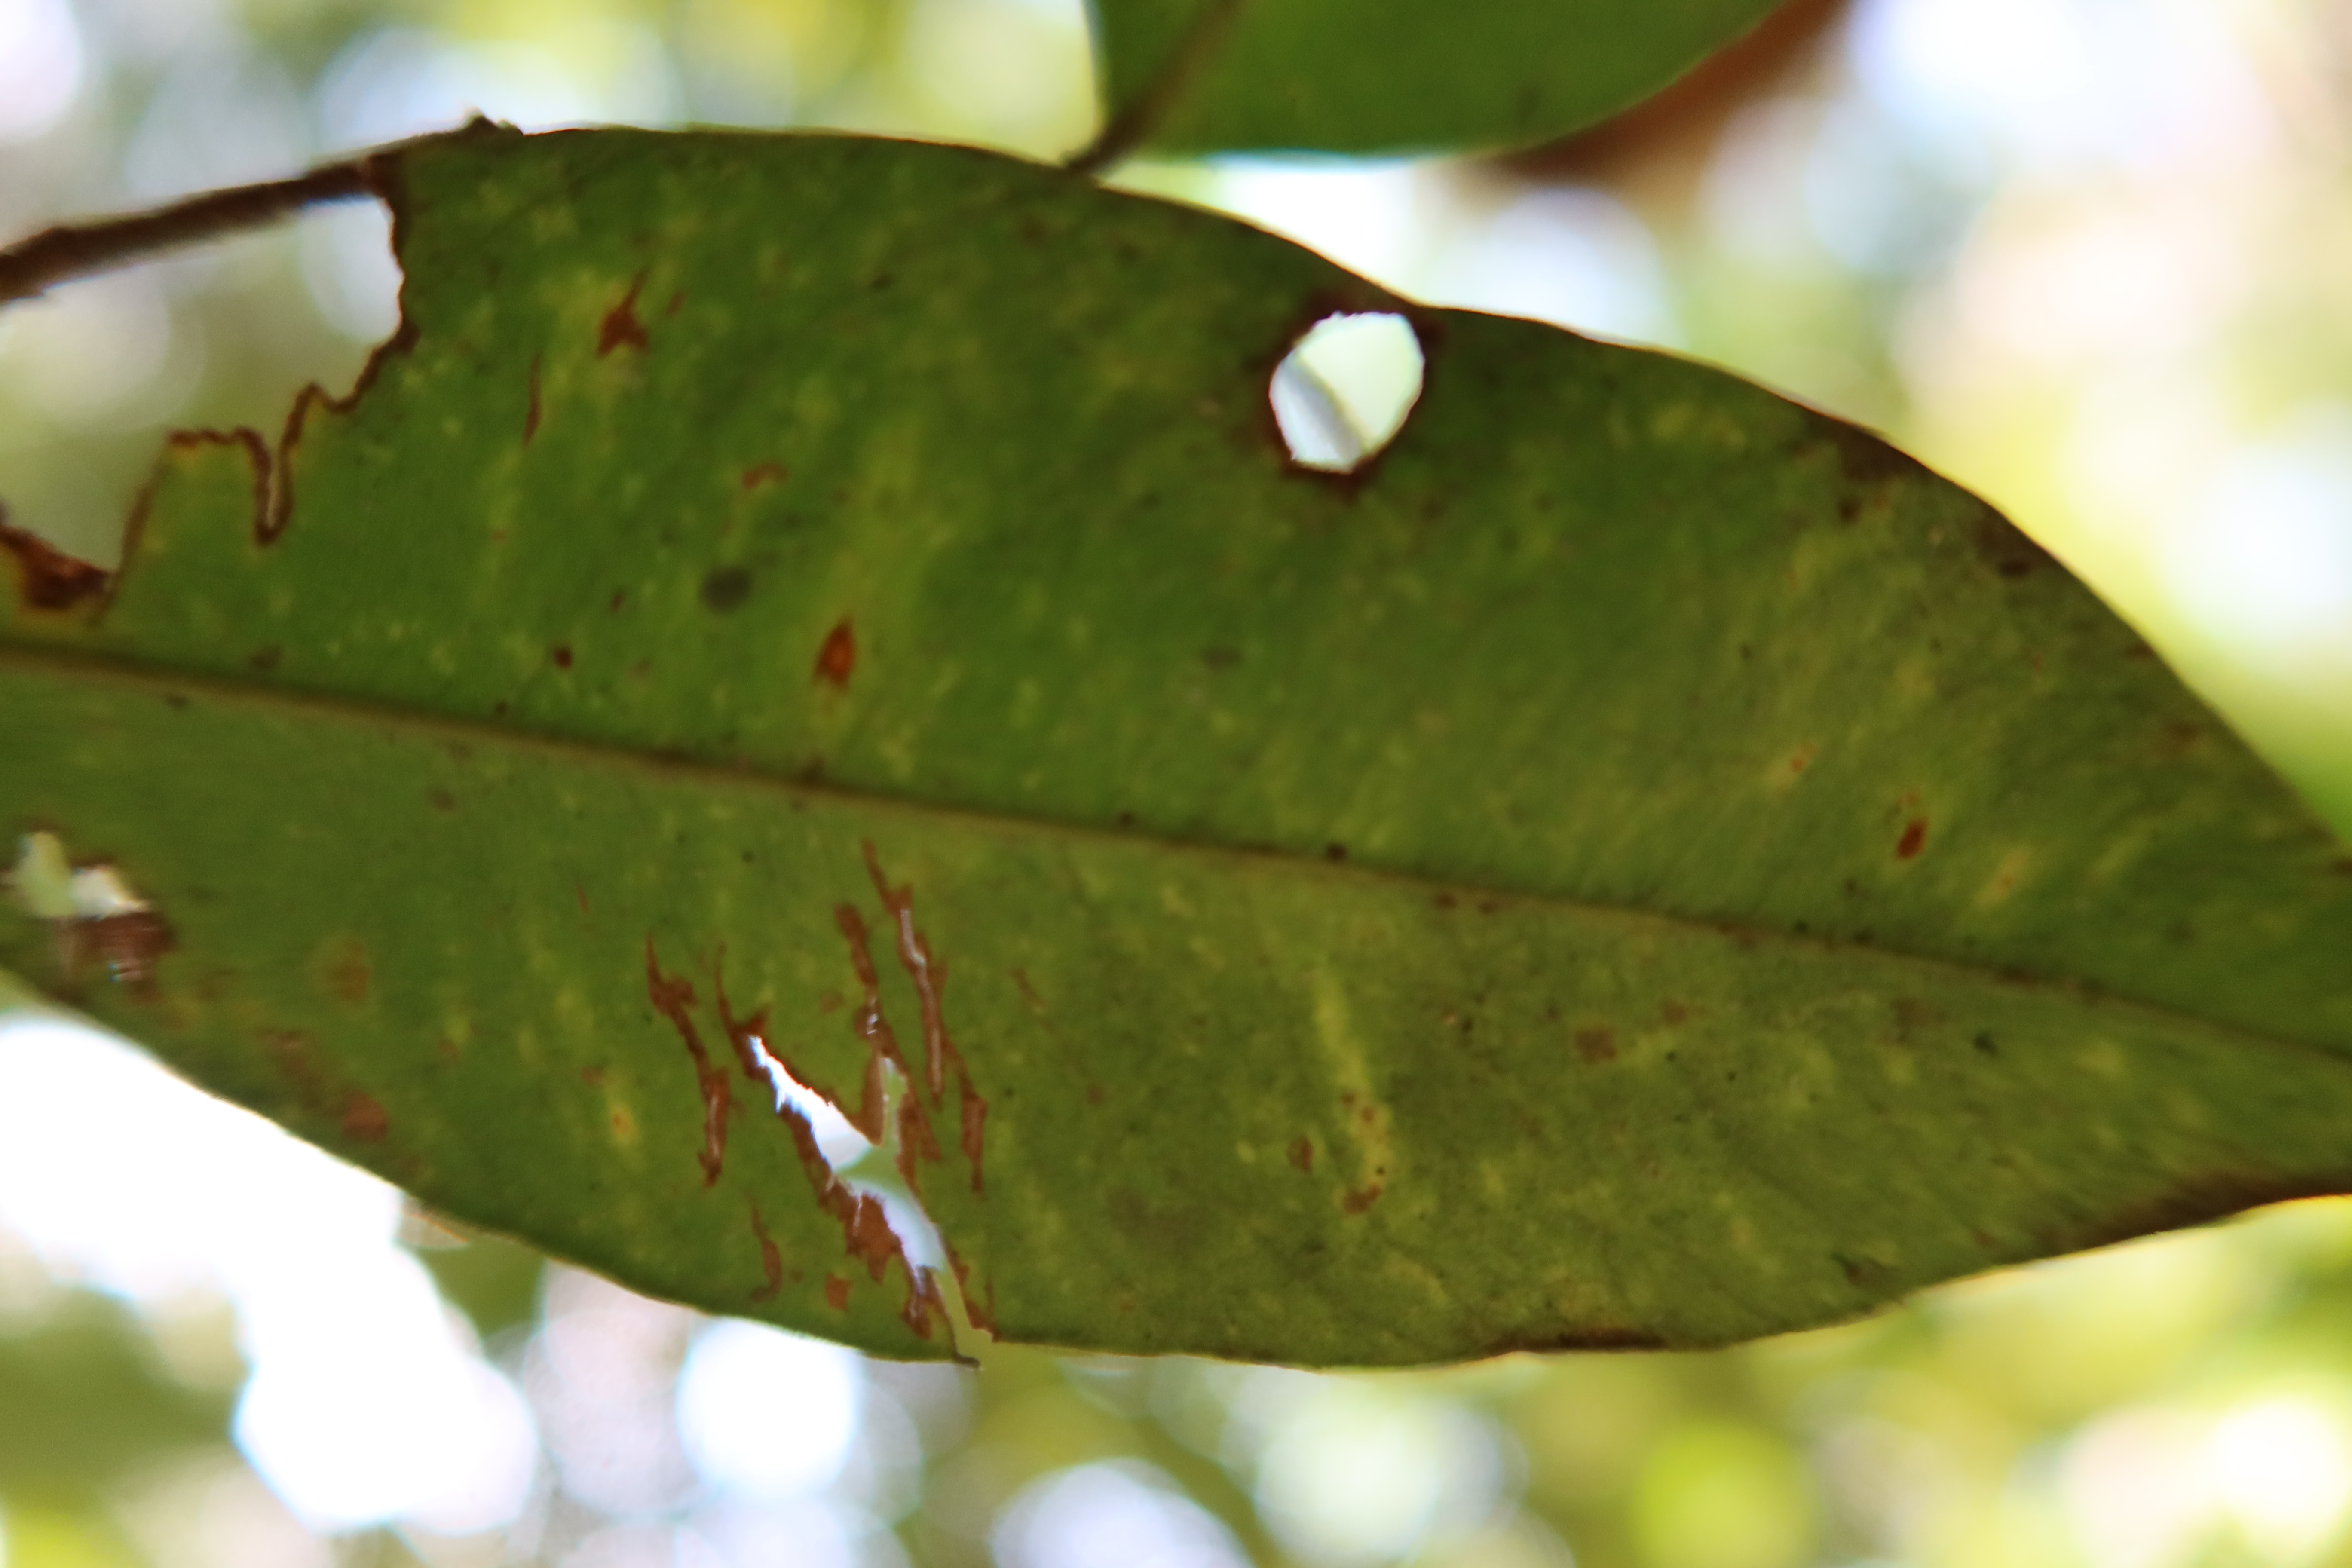
Label: Anthracnose